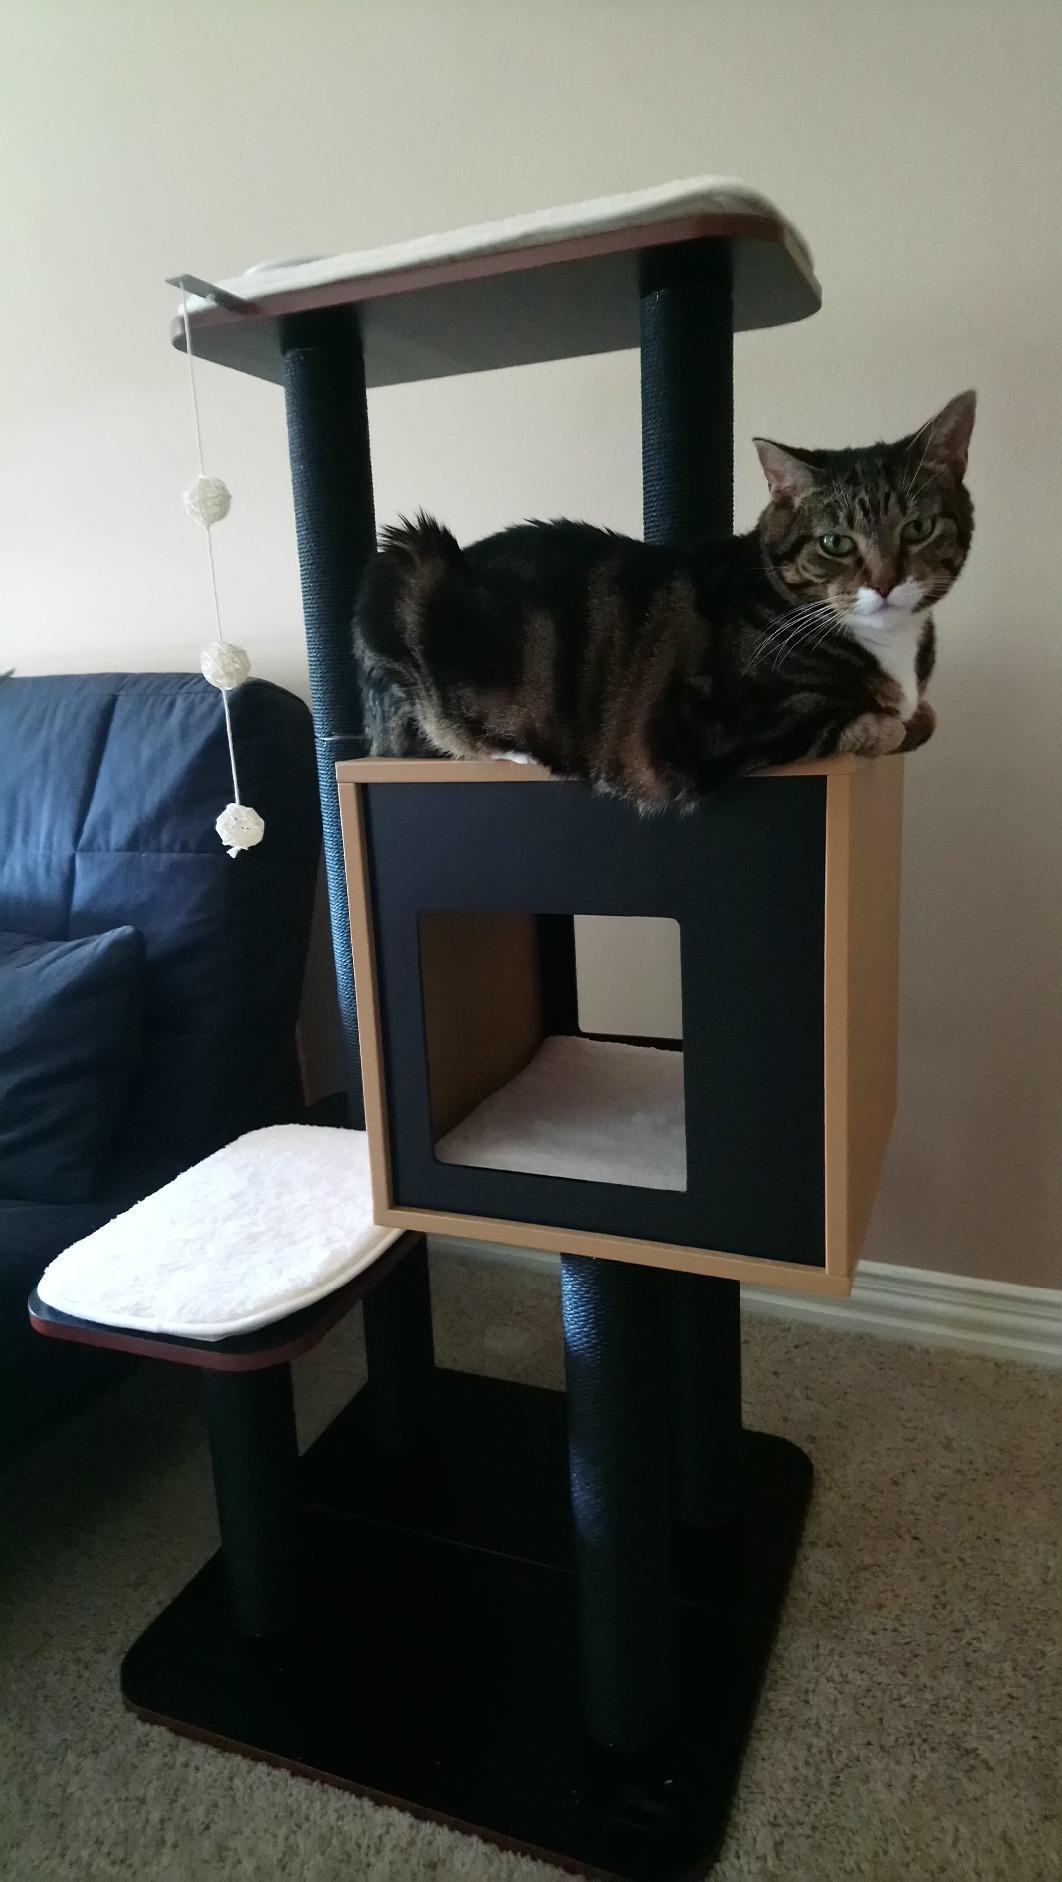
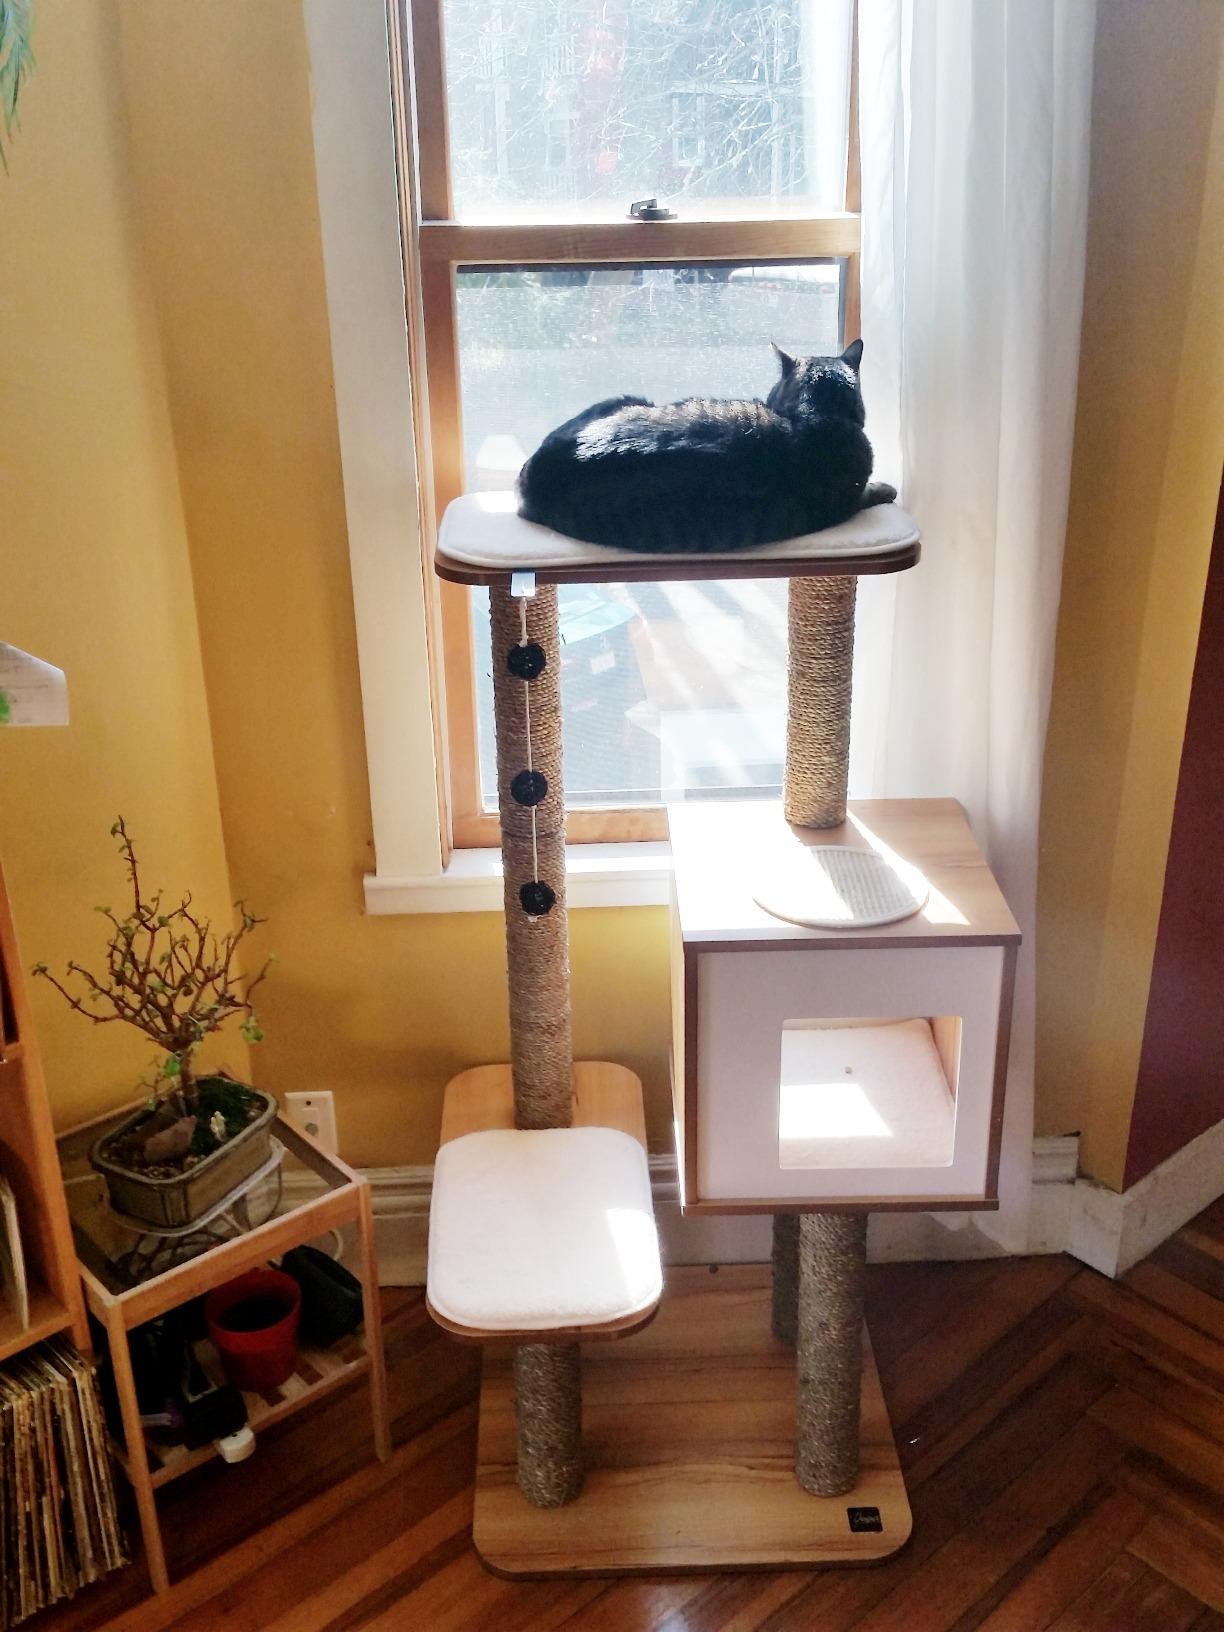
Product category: items_cat tree
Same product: no